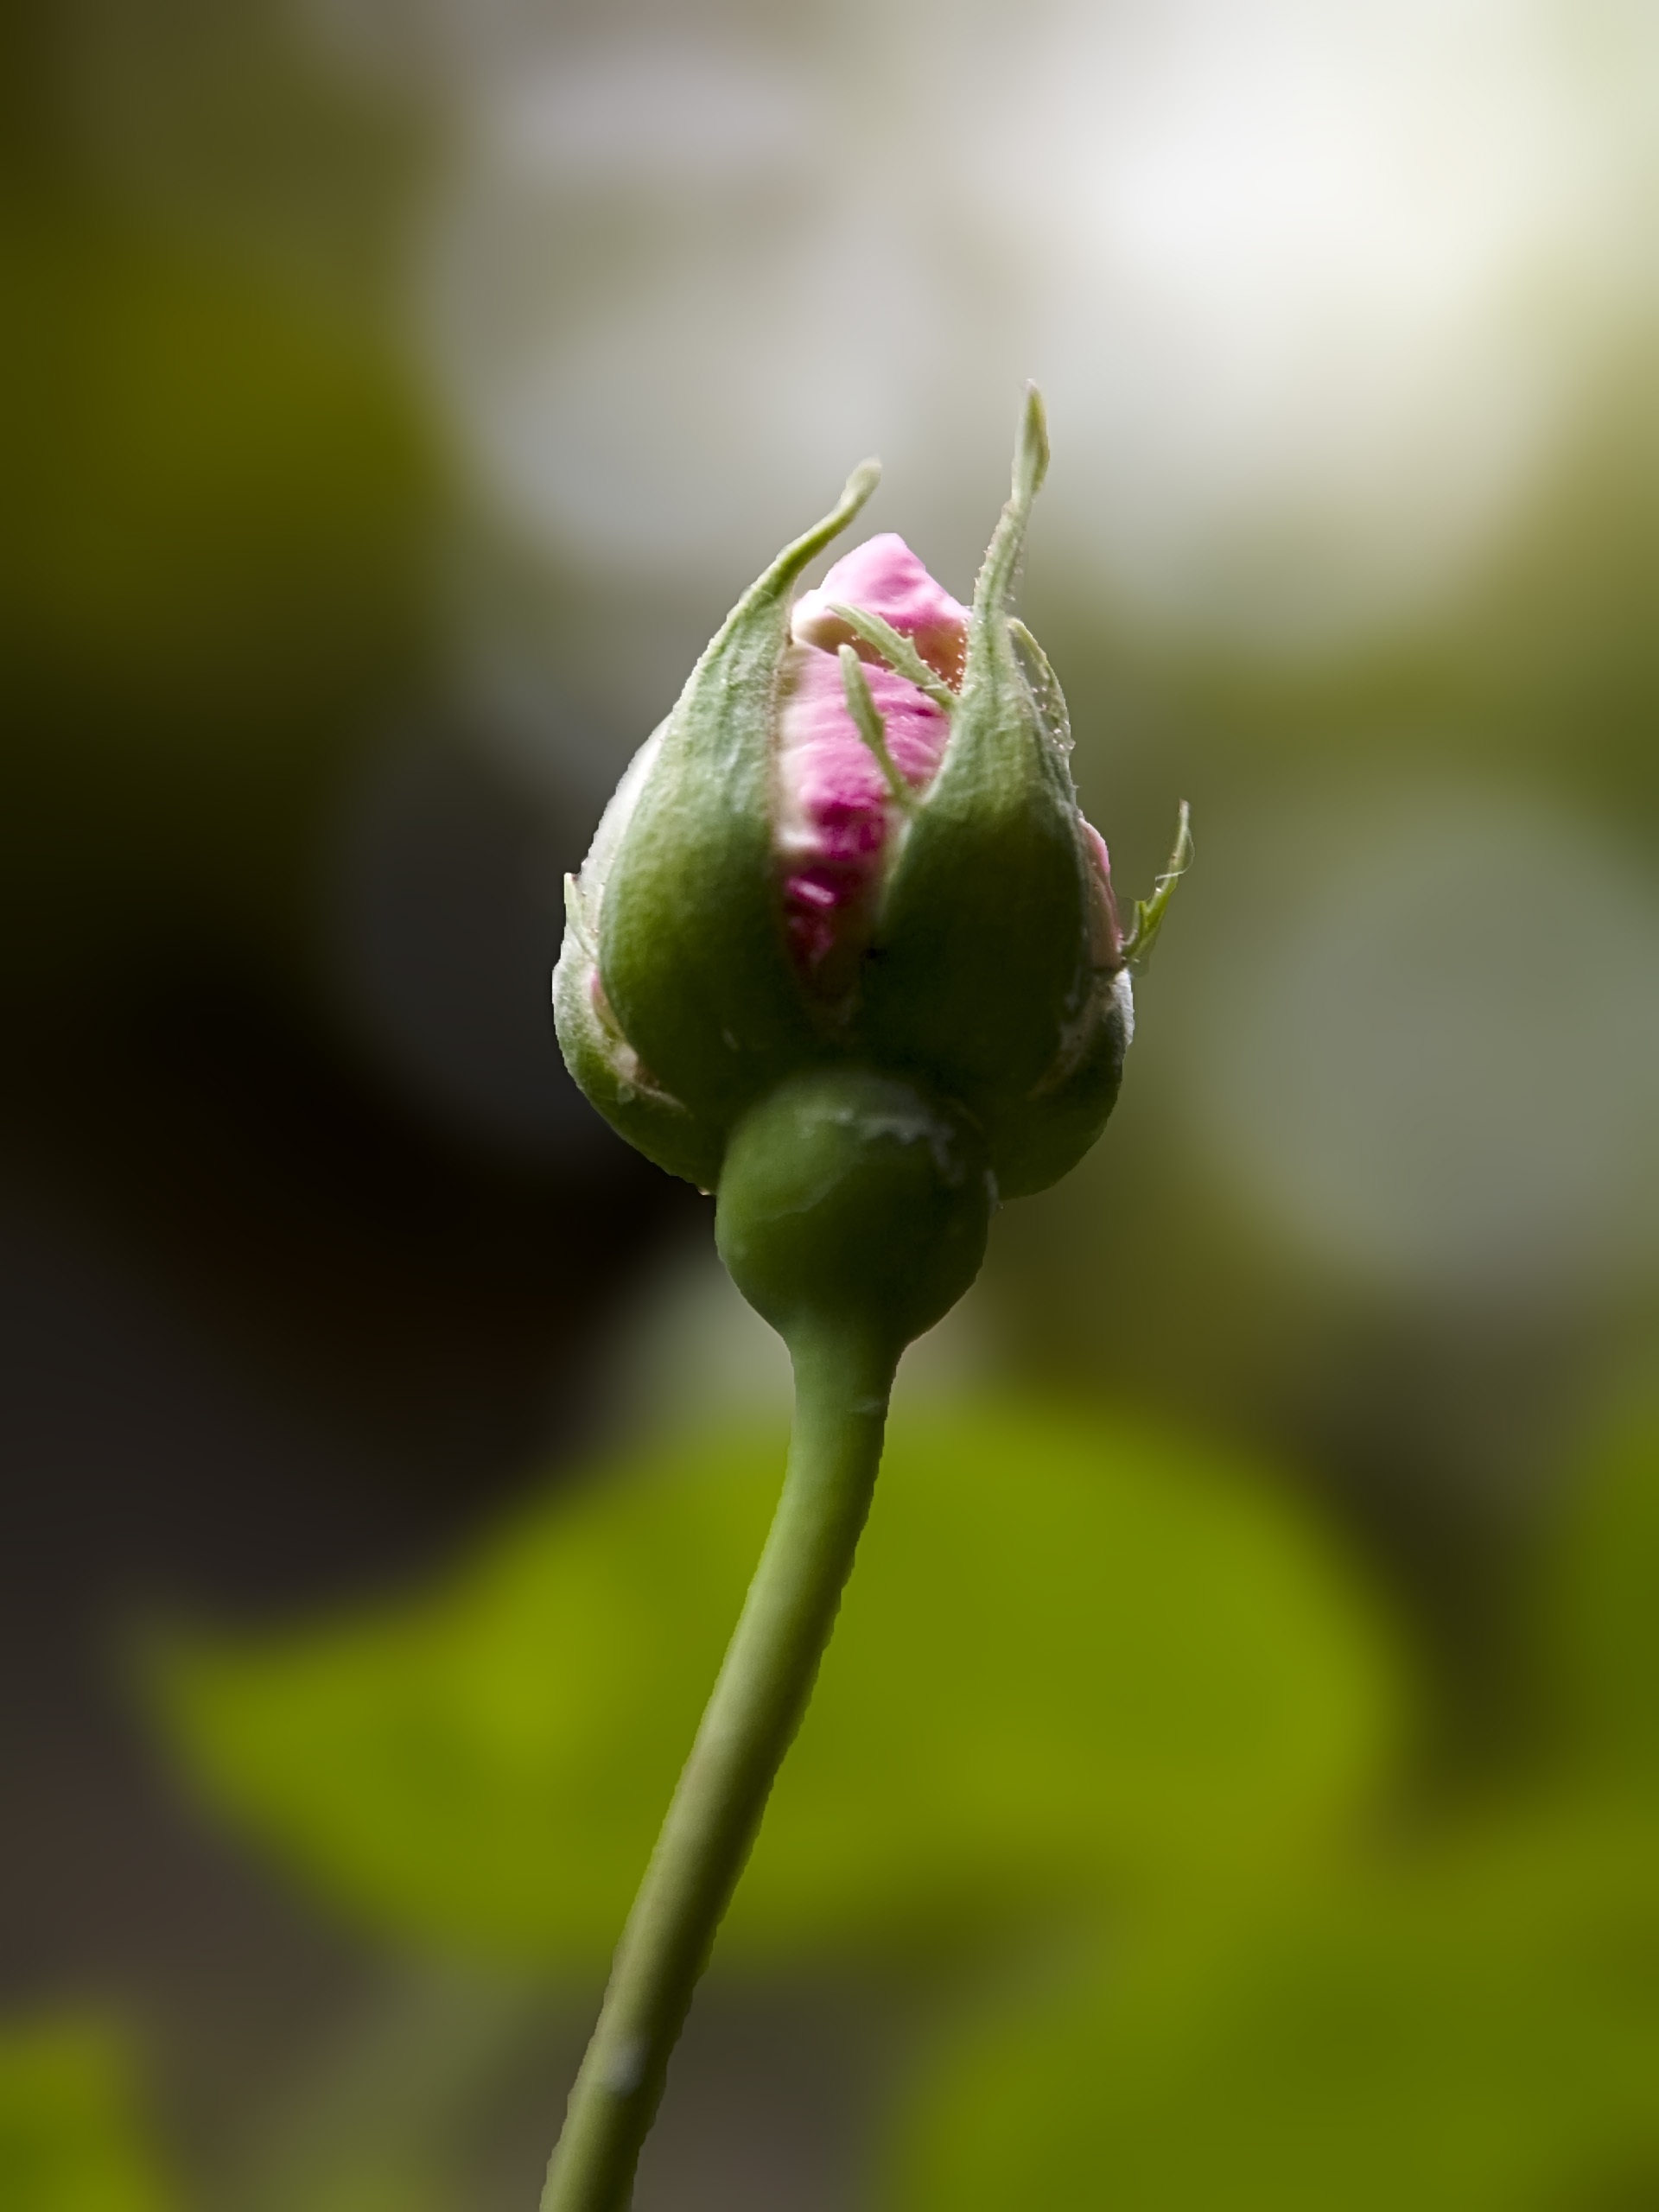
nature, branch, blossom, plant, photography, leaf, flower, petal, green, produce, botany, yellow, flora, wildflower, flowers, close up, bud, rosebud, macro photography, flowering plant, plant stem, land plant